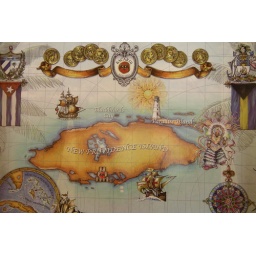
This was the picture on the wall behind the bar at the Bacardi Factory in the Bahamas.